Censorship in the Russian Empire

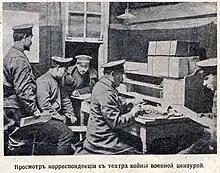
"Review of correspondence from the theater of war by military censors", an illustration from the journal "Priroda i liudi", May 28, 1915.

In 1913, according to Reifman, 372 fees were imposed on the press, for a total of 140 thousand rubles, 216 issues were confiscated, 63 editors were arrested, and 20 newspapers were closed down. "Full" censorship was established only in areas of military actions, and "partial" censorship outside of those areas. The authorities, however, had the prerogative to determine the locations of military areas.